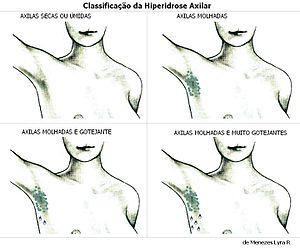
L'hyperhidrose est le terme médical désignant une sudation excessive. Touchant 1 à 3 % de la population, il en existe deux types : l'hyperhidrose primaire et l'hyperhidrose secondaire.